Korach (parashah)

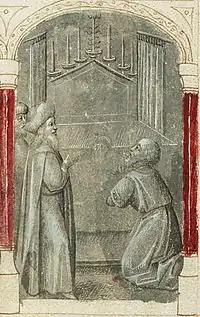
Aaron's Rod Has Sprouted (illumination by Hesdin of Amiens from a "Biblia pauperum" (Bible of the Poor))

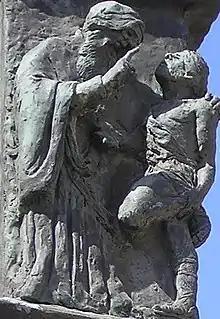
Hillel (sculpture at the Knesset Menorah, Jerusalem)

Rabbi Joshua ben Levi explained how, as Numbers 17:11–13 reports, Moses knew what to tell Aaron what to do to make atonement for the people, to stand between the dead and the living, and to check the plague. Rabbi Joshua ben Levi taught that when Moses ascended on high (as Exodus 19:20 reports), the ministering angels asked God what business one born of woman had among them. God told them that Moses had come to receive the Torah. The angels questioned why God was giving to flesh and blood the secret treasure that God had hidden for 974 generations before God created the world. The angels asked, in the words of Psalm 8:8, "What is man, that You are mindful of him, and the son of man, that You think of him?" God told Moses to answer the angels. Moses asked God what was written in the Torah. In Exodus 20:2, God said, "I am the Lord your God, Who brought you out of the Land of Egypt." So Moses asked the angels whether the angels had gone down to Egypt or were enslaved to Pharaoh. As the angels had not, Moses asked them why then God should give them the Torah. Again, Exodus 20:3 says, "You shall have no other gods," so Moses asked the angels whether they lived among peoples that engage in idol worship. Again, Exodus 20:8 says, "Remember the Sabbath day, to keep it holy," so Moses asked the angels whether they performed work from which they needed to rest. Again, Exodus 20:7 says, "You shall not take the name of the Lord your God in vain," so Moses asked the angels whether there were any business dealings among them in which they might swear oaths. Again, Exodus 20:12 says, "Honor your father and your mother," so Moses asked the angels whether they had fathers and mothers. Again, Exodus 20:13 says, "You shall not murder; you shall not commit adultery; you shall not steal," so Moses asked the angels whether there was jealousy among them and whether the Evil Tempter was among them. Immediately, the angels conceded that God's plan was correct, and each angel felt moved to love Moses and give him gifts. Even the Angel of Death confided his secret to Moses, and that is how Moses knew what to do when, as Numbers 17:11–13 reports, Moses told Aaron what to do to make atonement for the people, to stand between the dead and the living, and to check the plague.